Shuangjing station

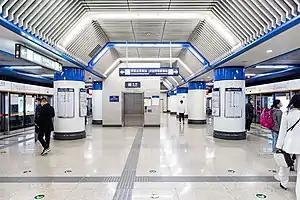
Line 7 platform 300px Line 10 platform

Shuangjing Station is a subway station on Line 7 and Line 10 of the Beijing Subway, located in Shuangjing Subdistrict, Chaoyang District.